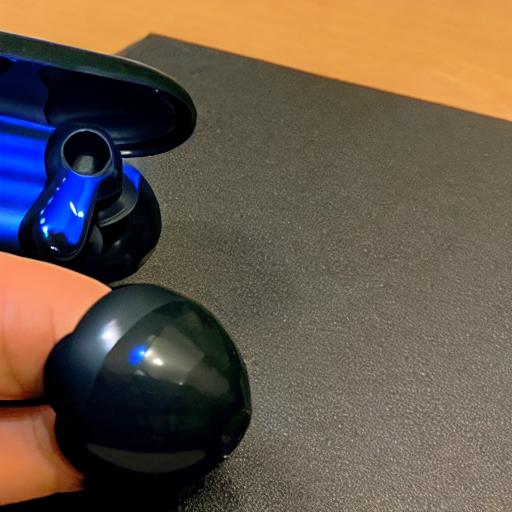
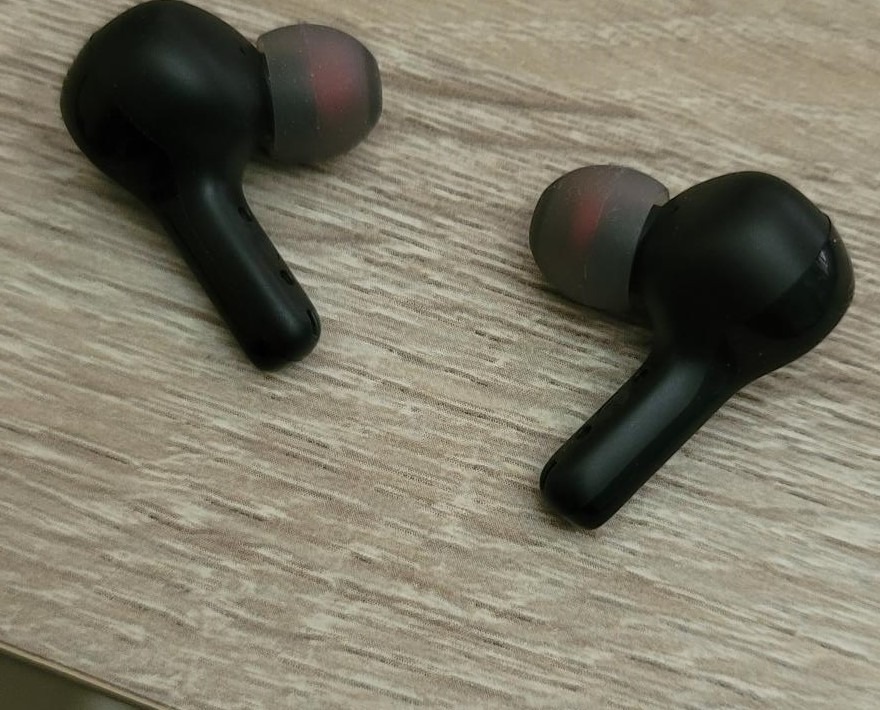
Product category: earbuds
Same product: no